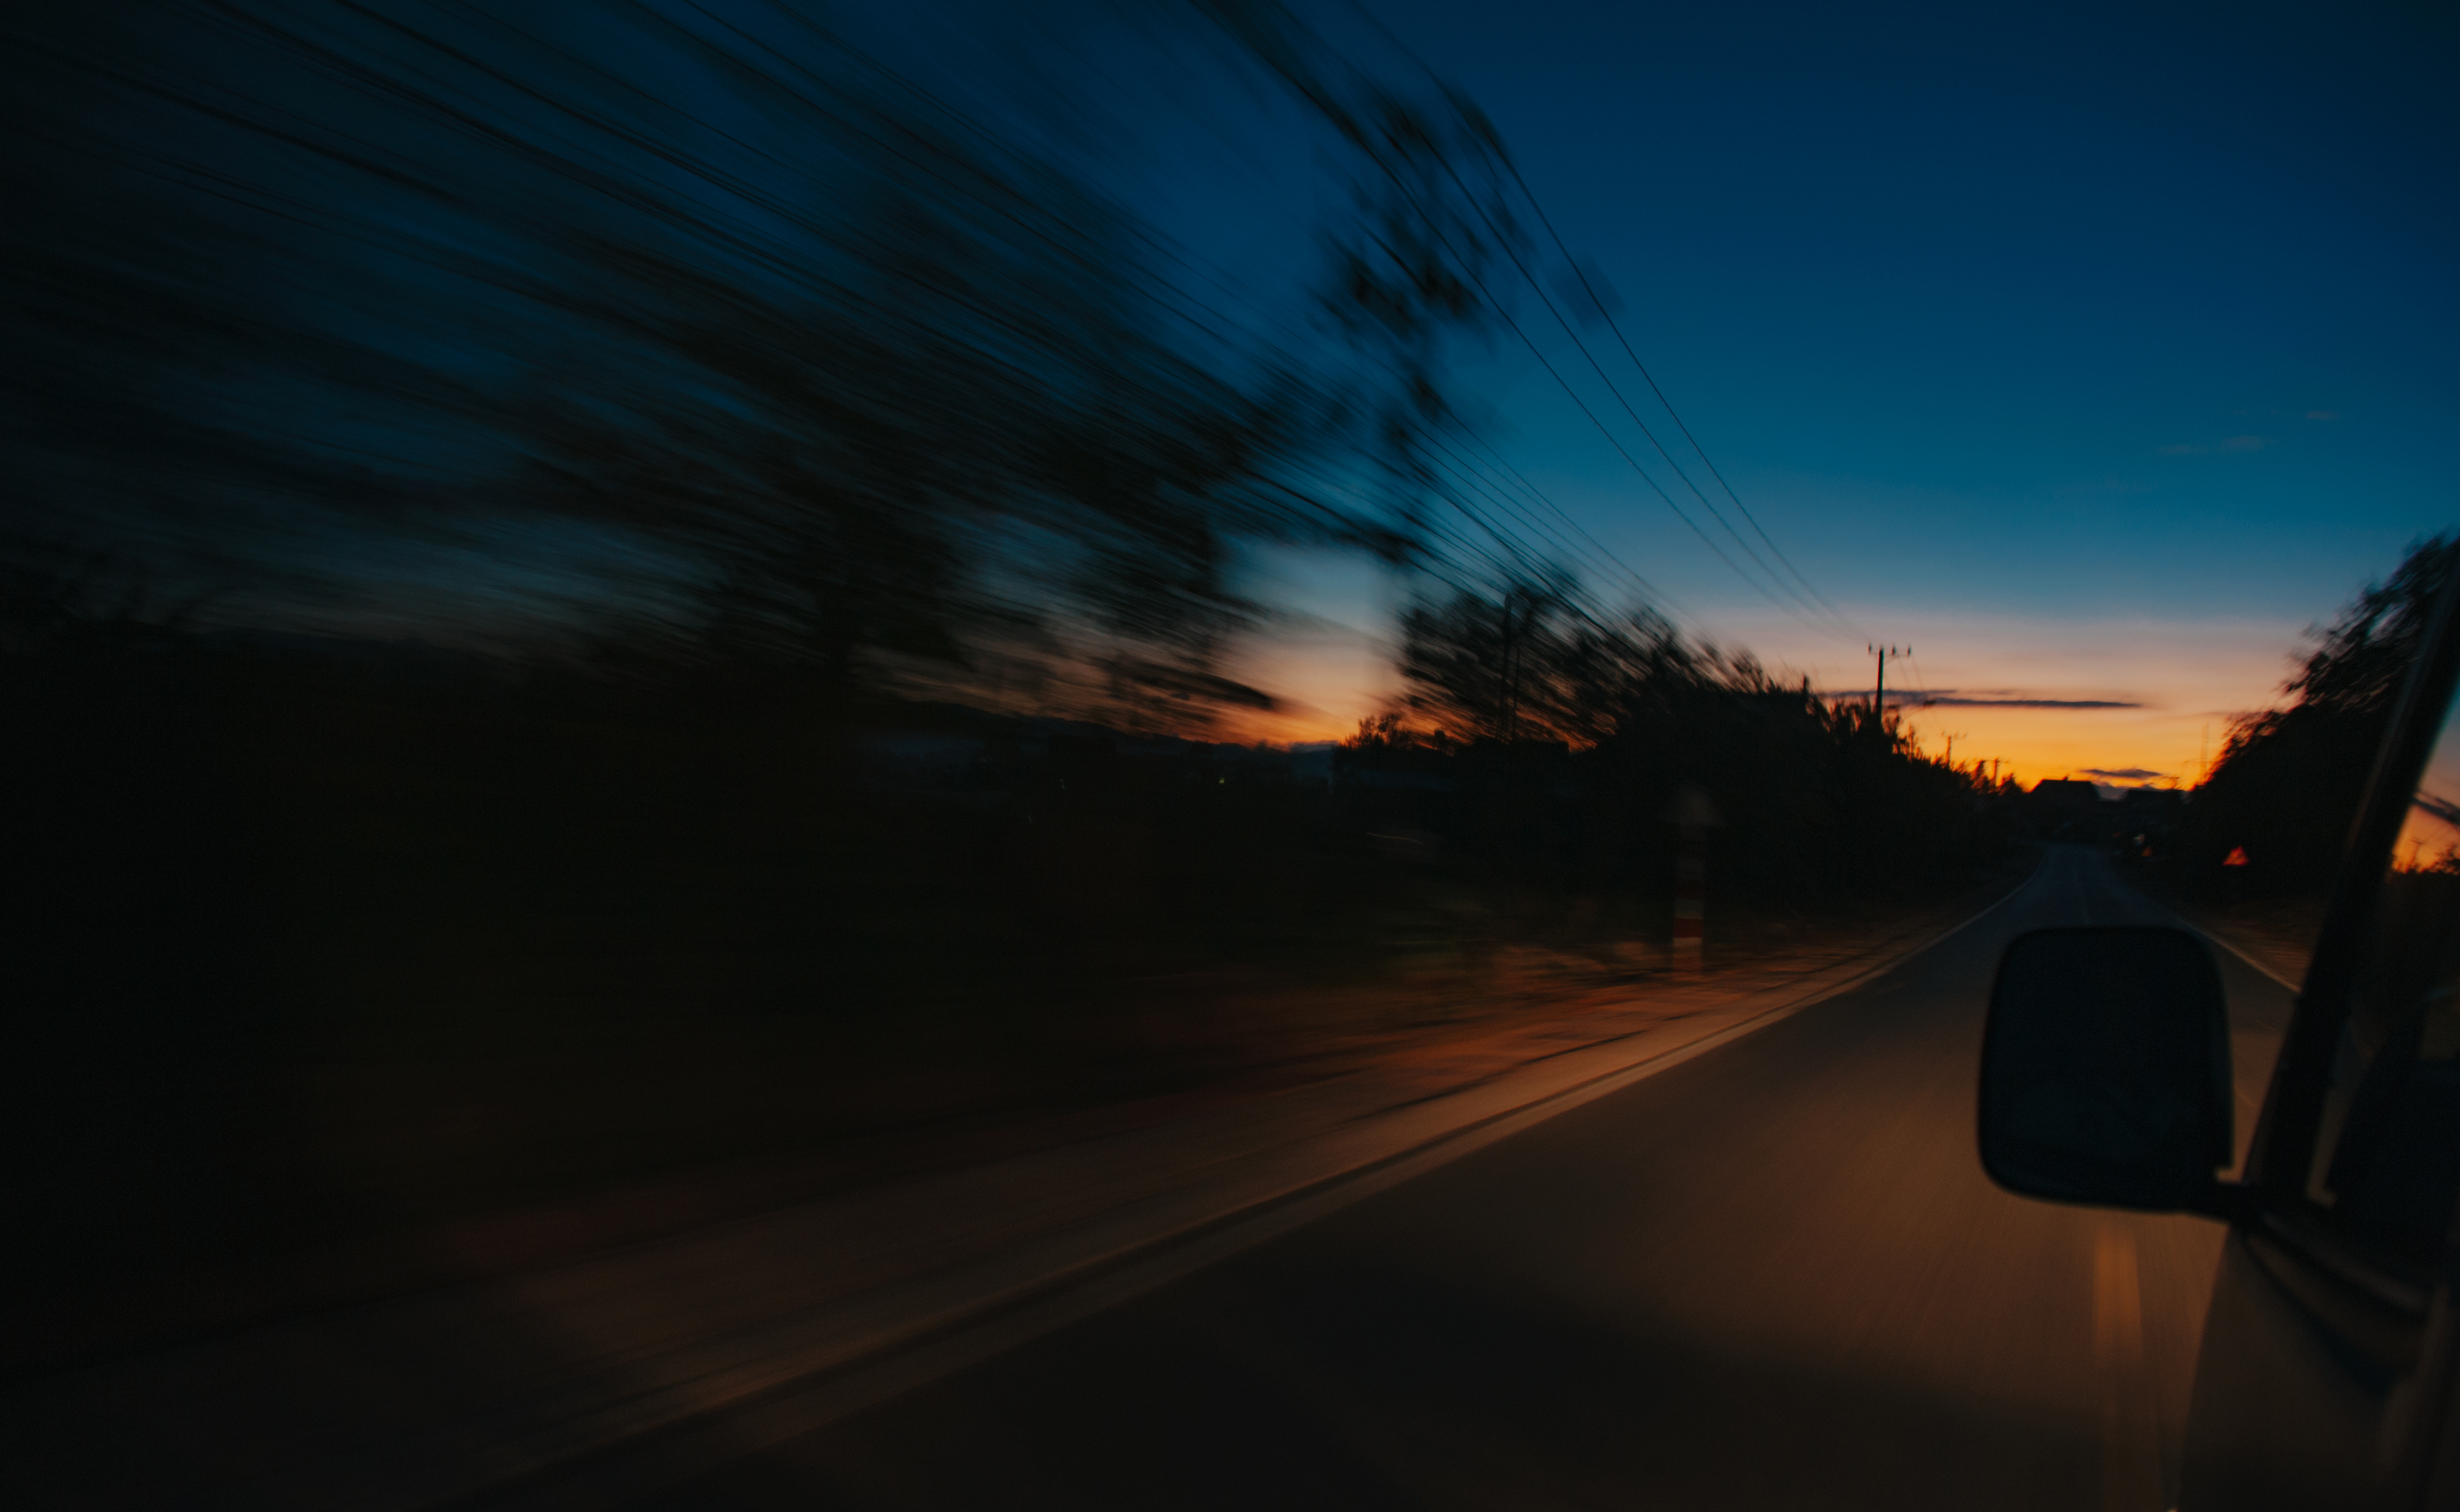
nature, plant, tree, sky, sunlight, landscape, horizon, sunrise, atmosphere, dawn, sunset, cloud, evening, night, light, dusk, morning, atmosphere of earth, darkness, road, afterglow, highway, meteorological phenomenon, midnight, computer wallpaper